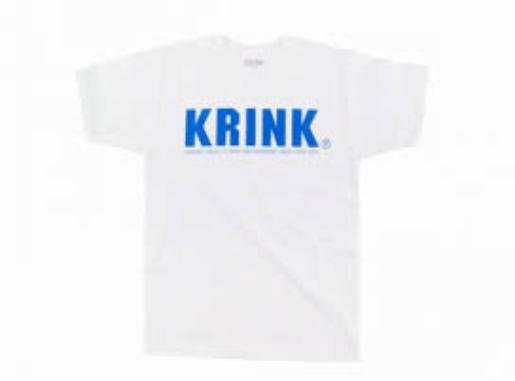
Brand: krink
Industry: Clothes